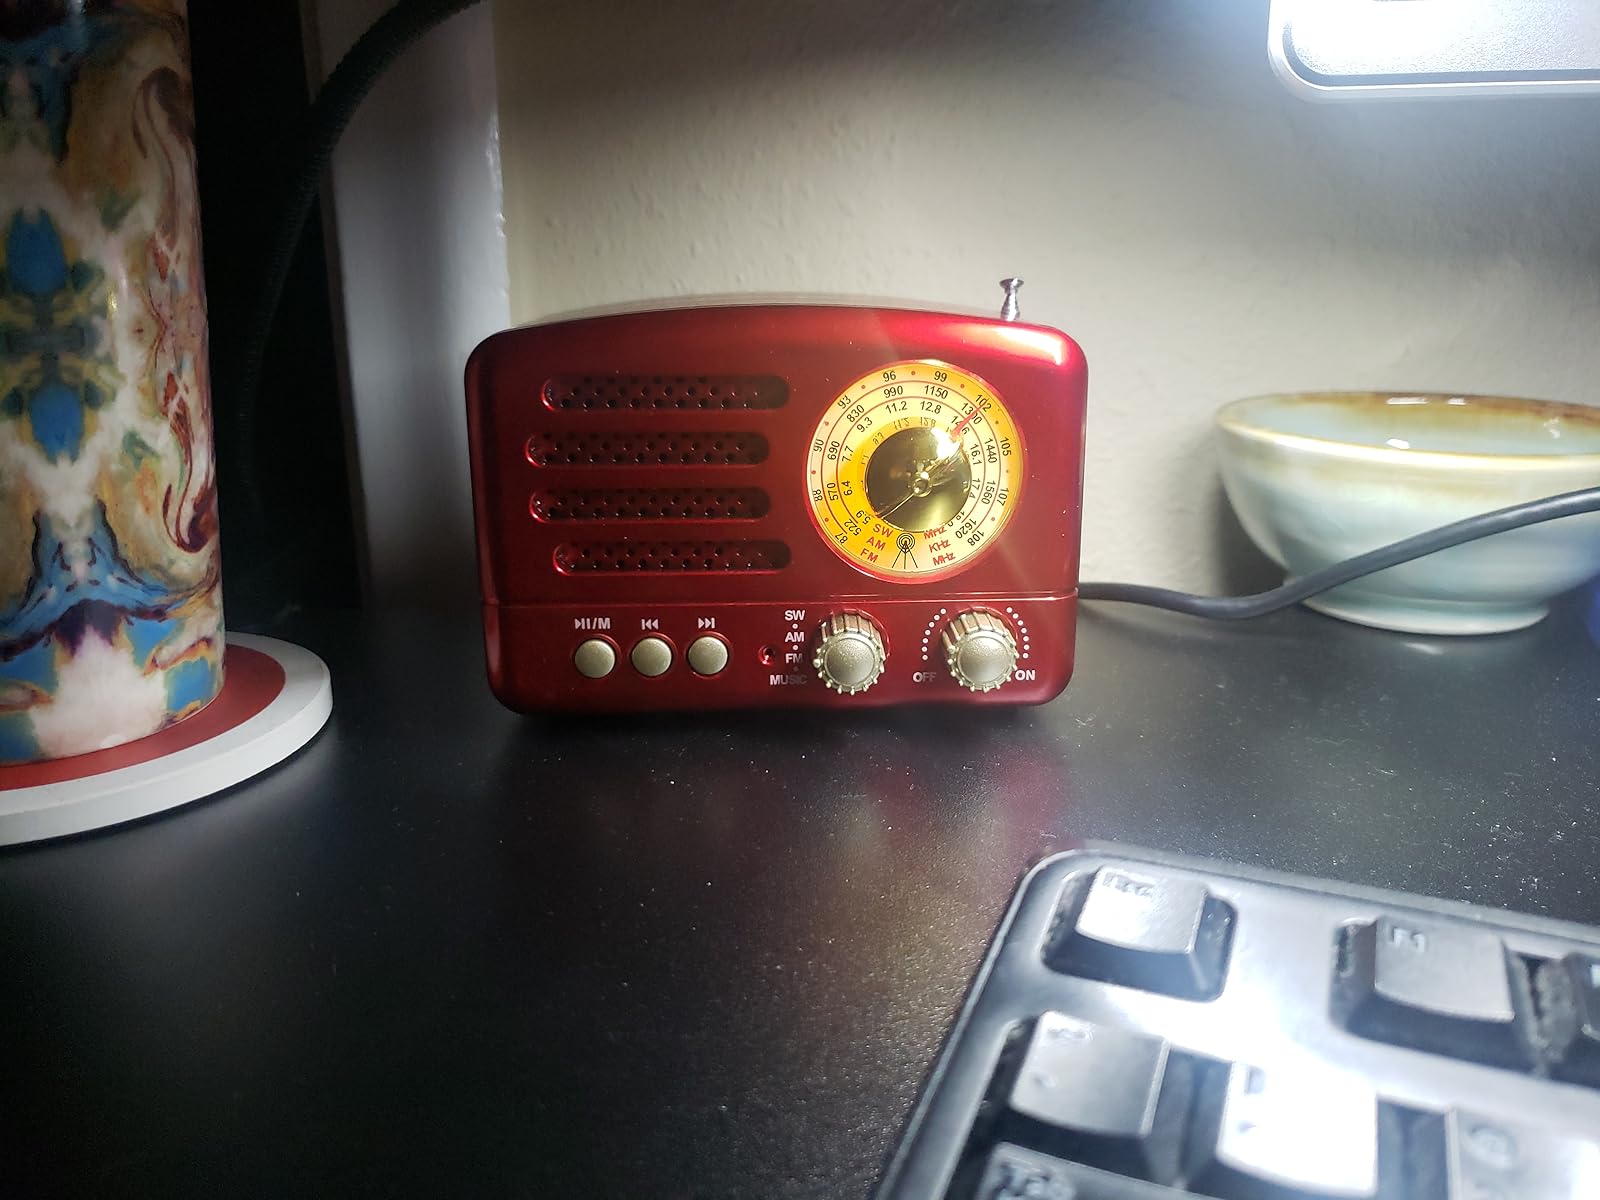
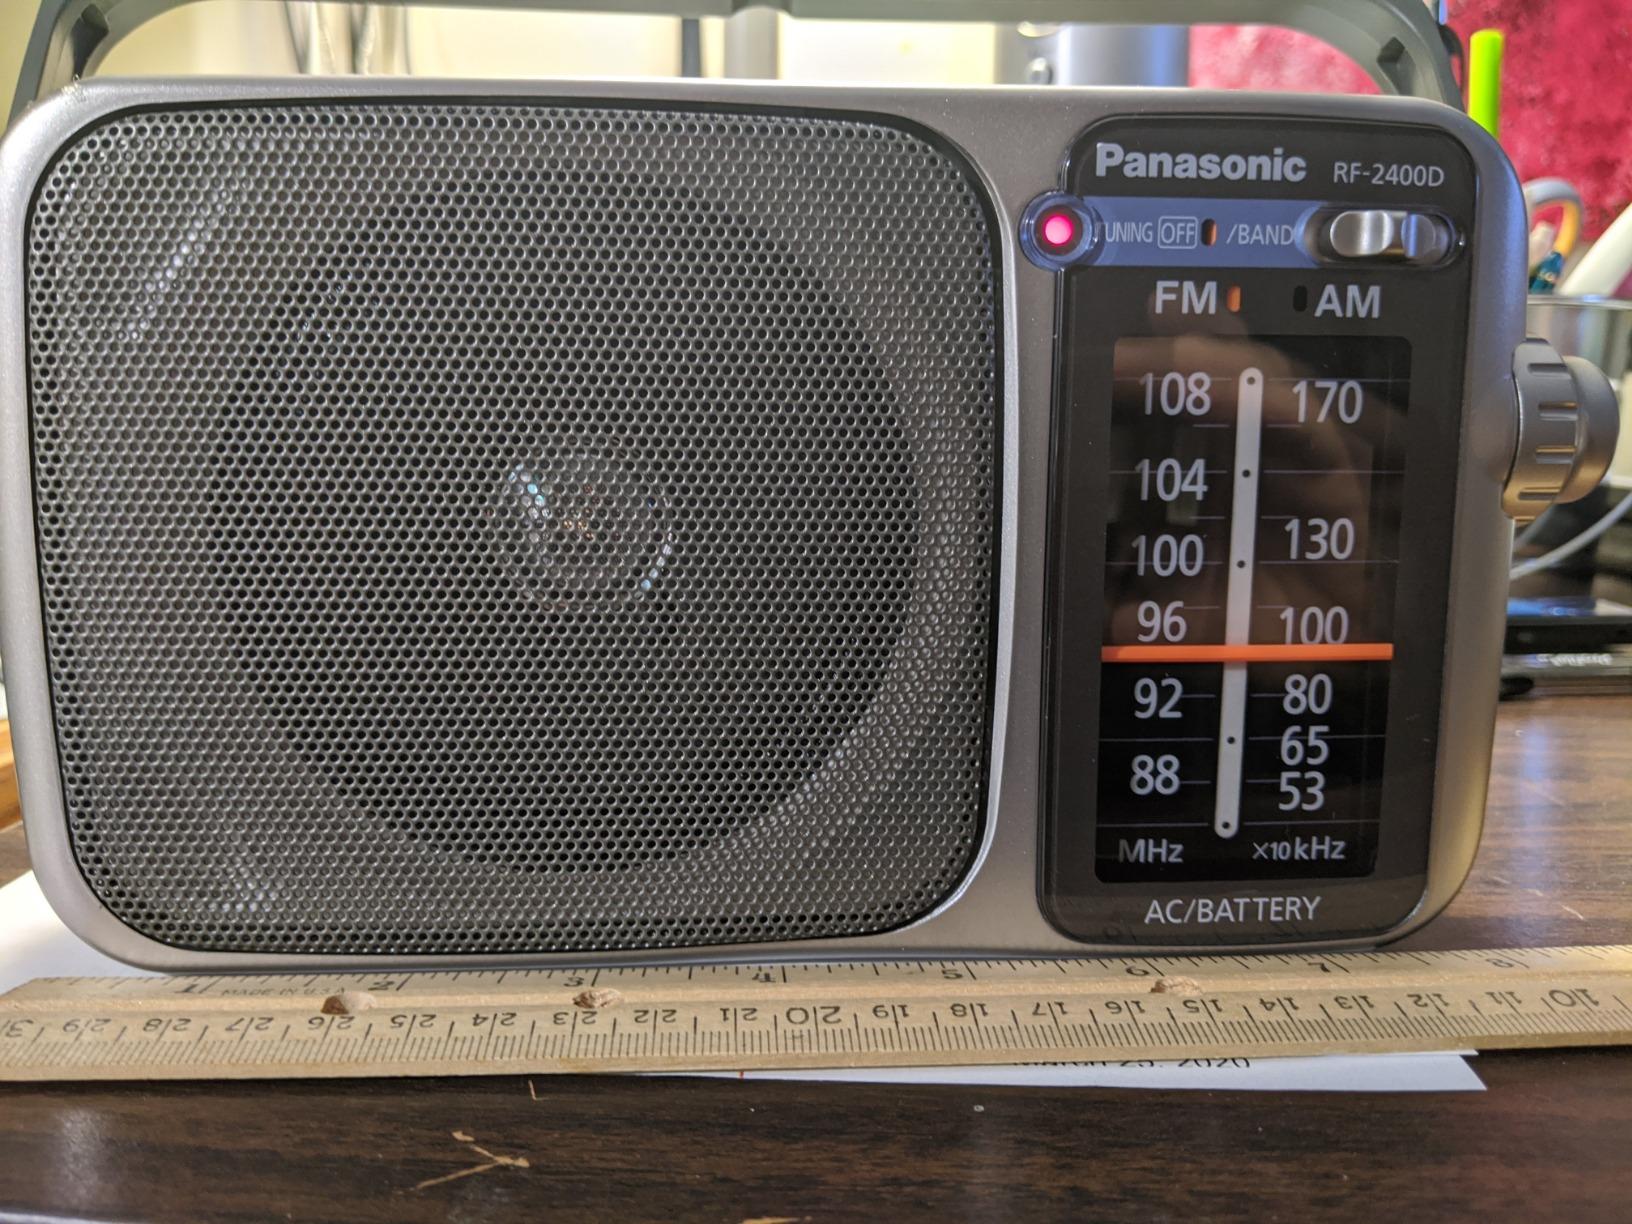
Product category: radio
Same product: no